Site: brandenburg
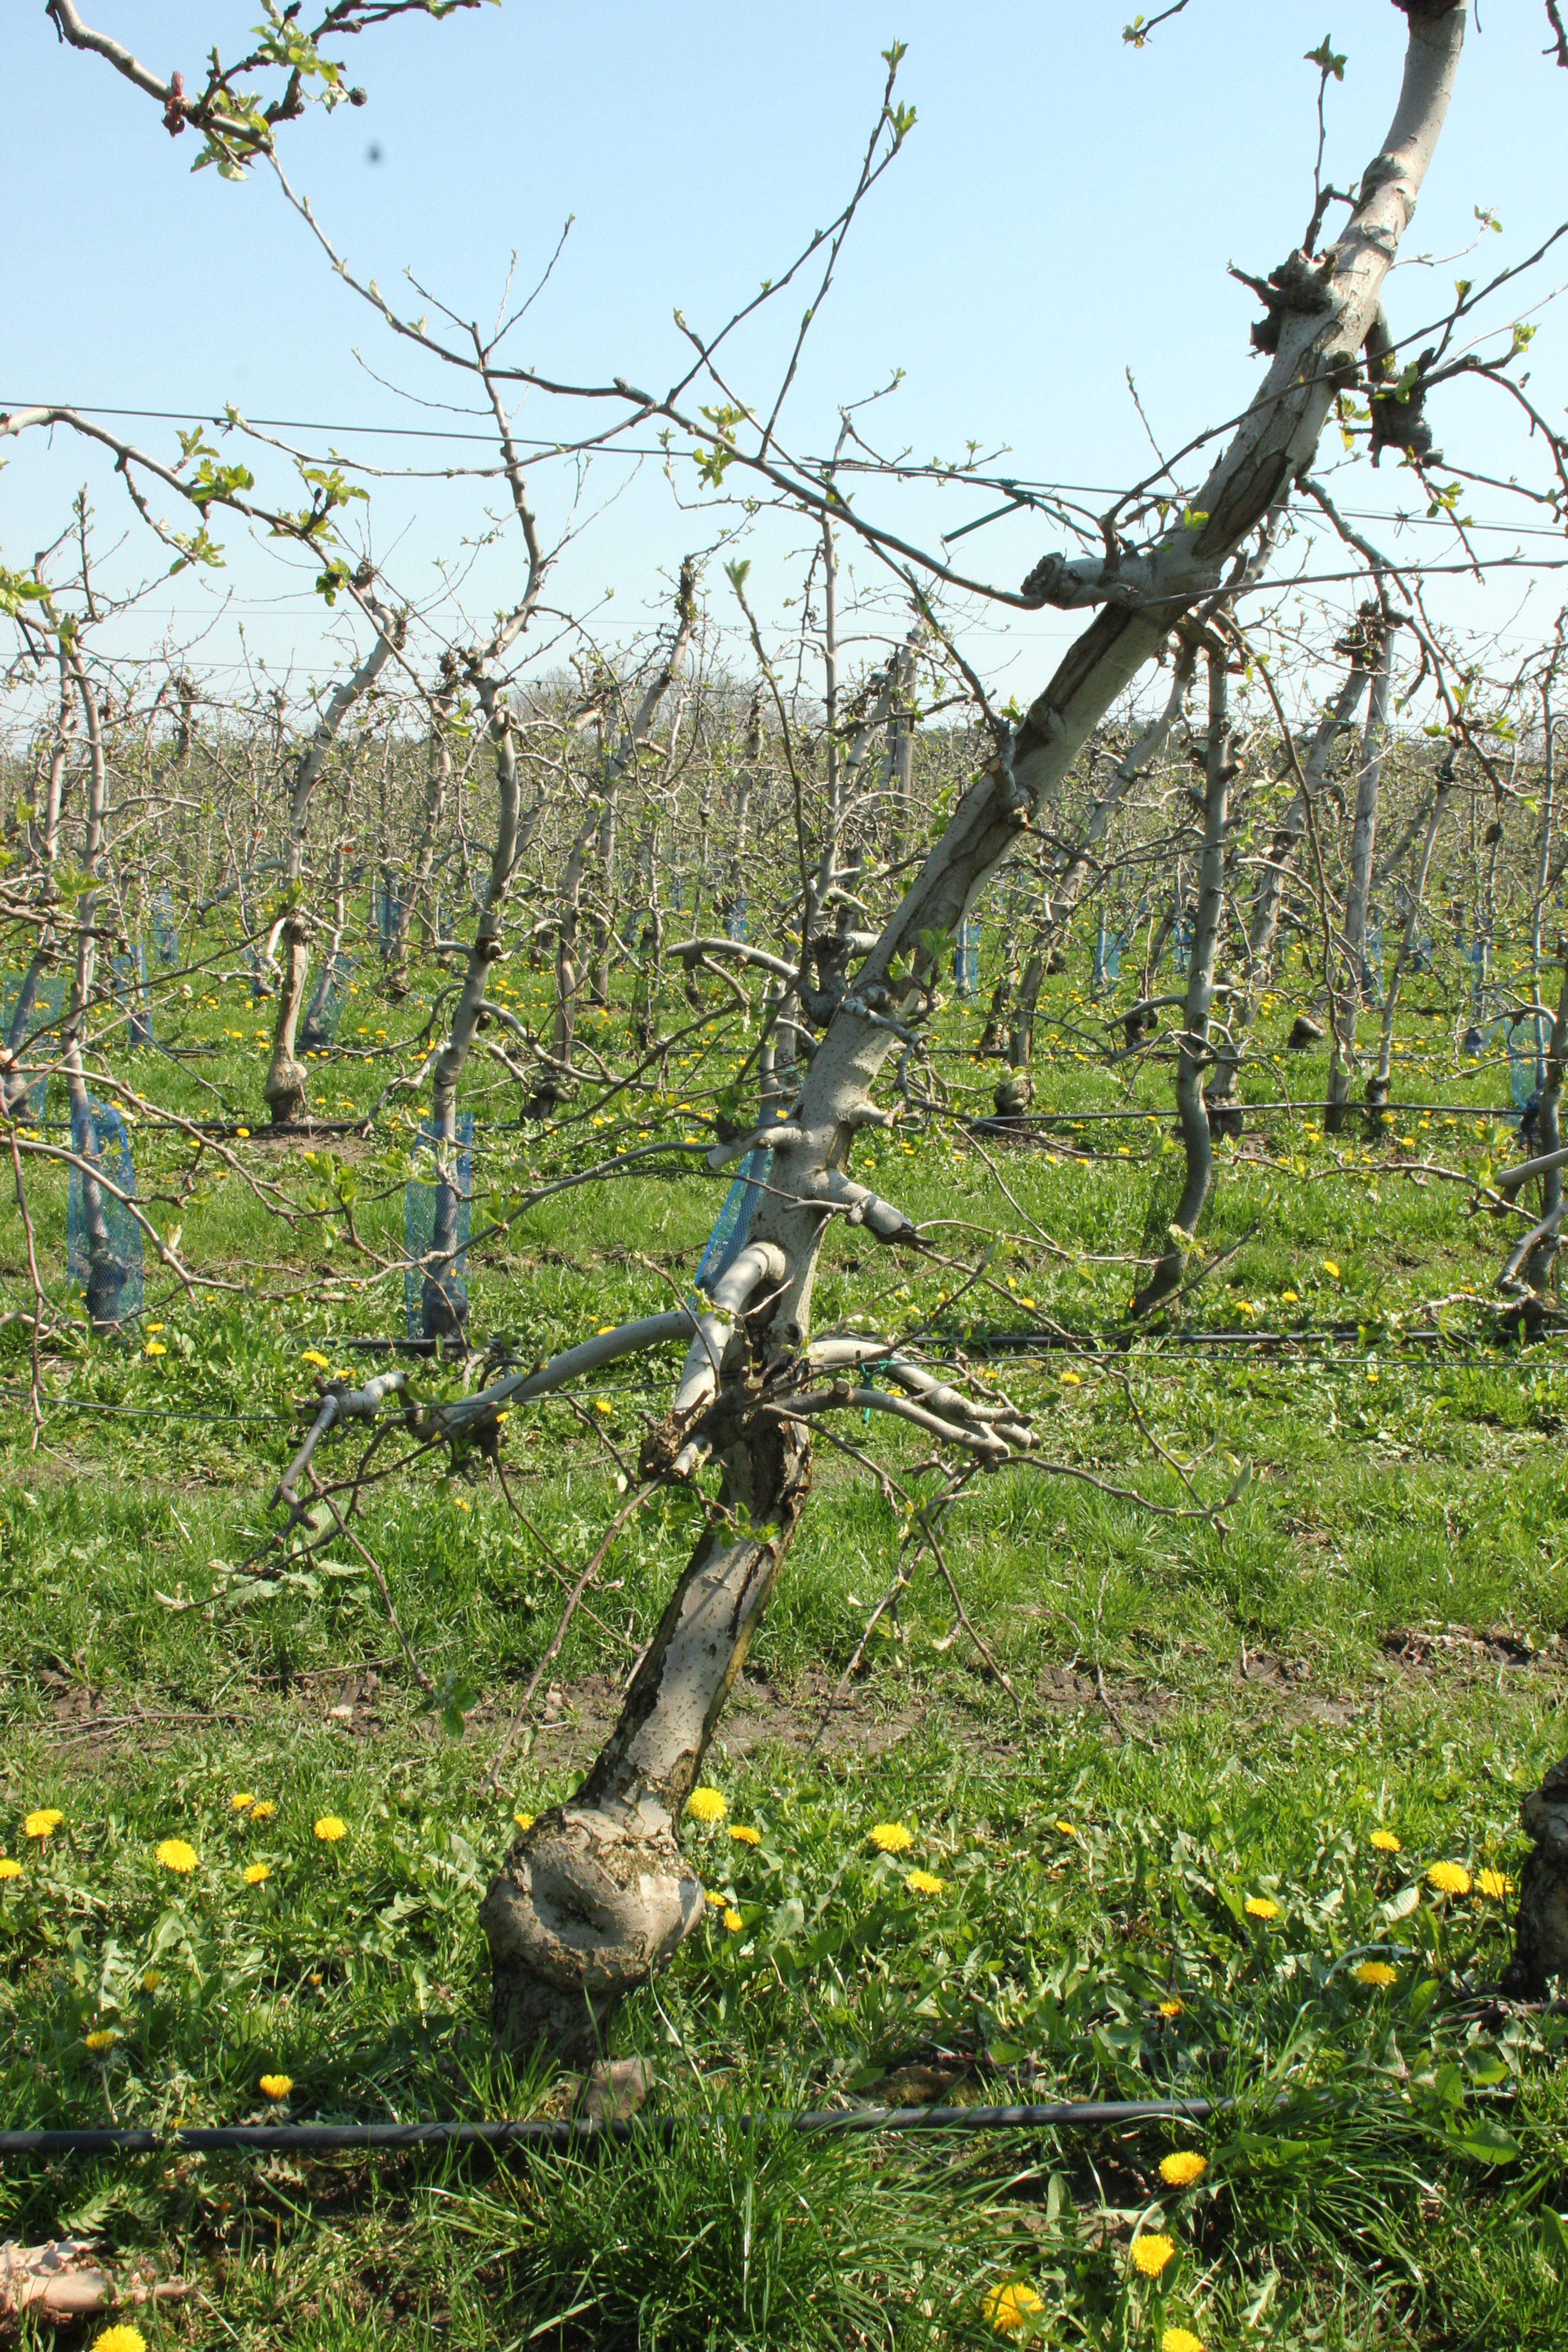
Growth stage (BBCH 56): Inflorescence emergence